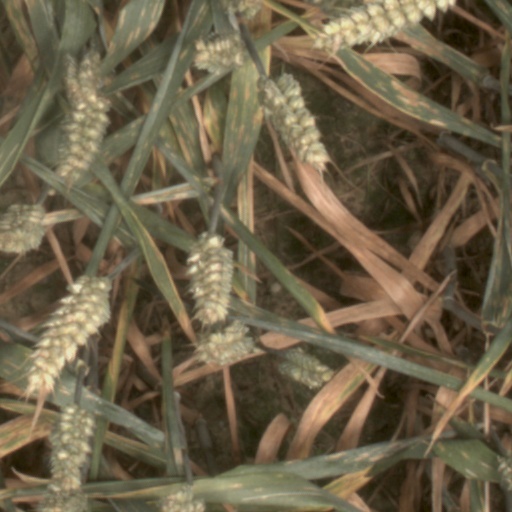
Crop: wheat